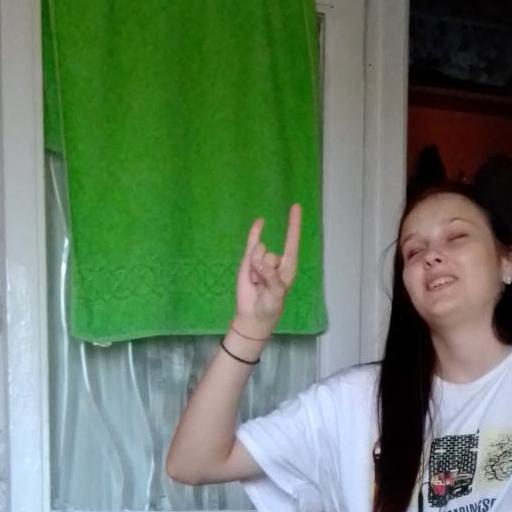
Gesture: rock